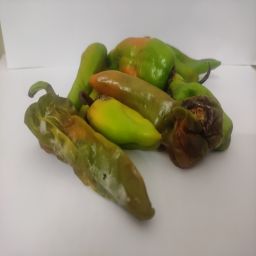
Crop: New Mexico Green Chile
Quality: Damaged